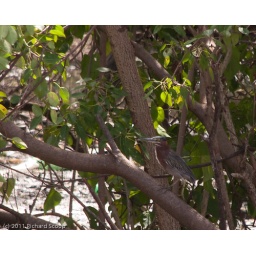
Found this bird flying around behind the airplane restaurant. It makes an interesting sound.